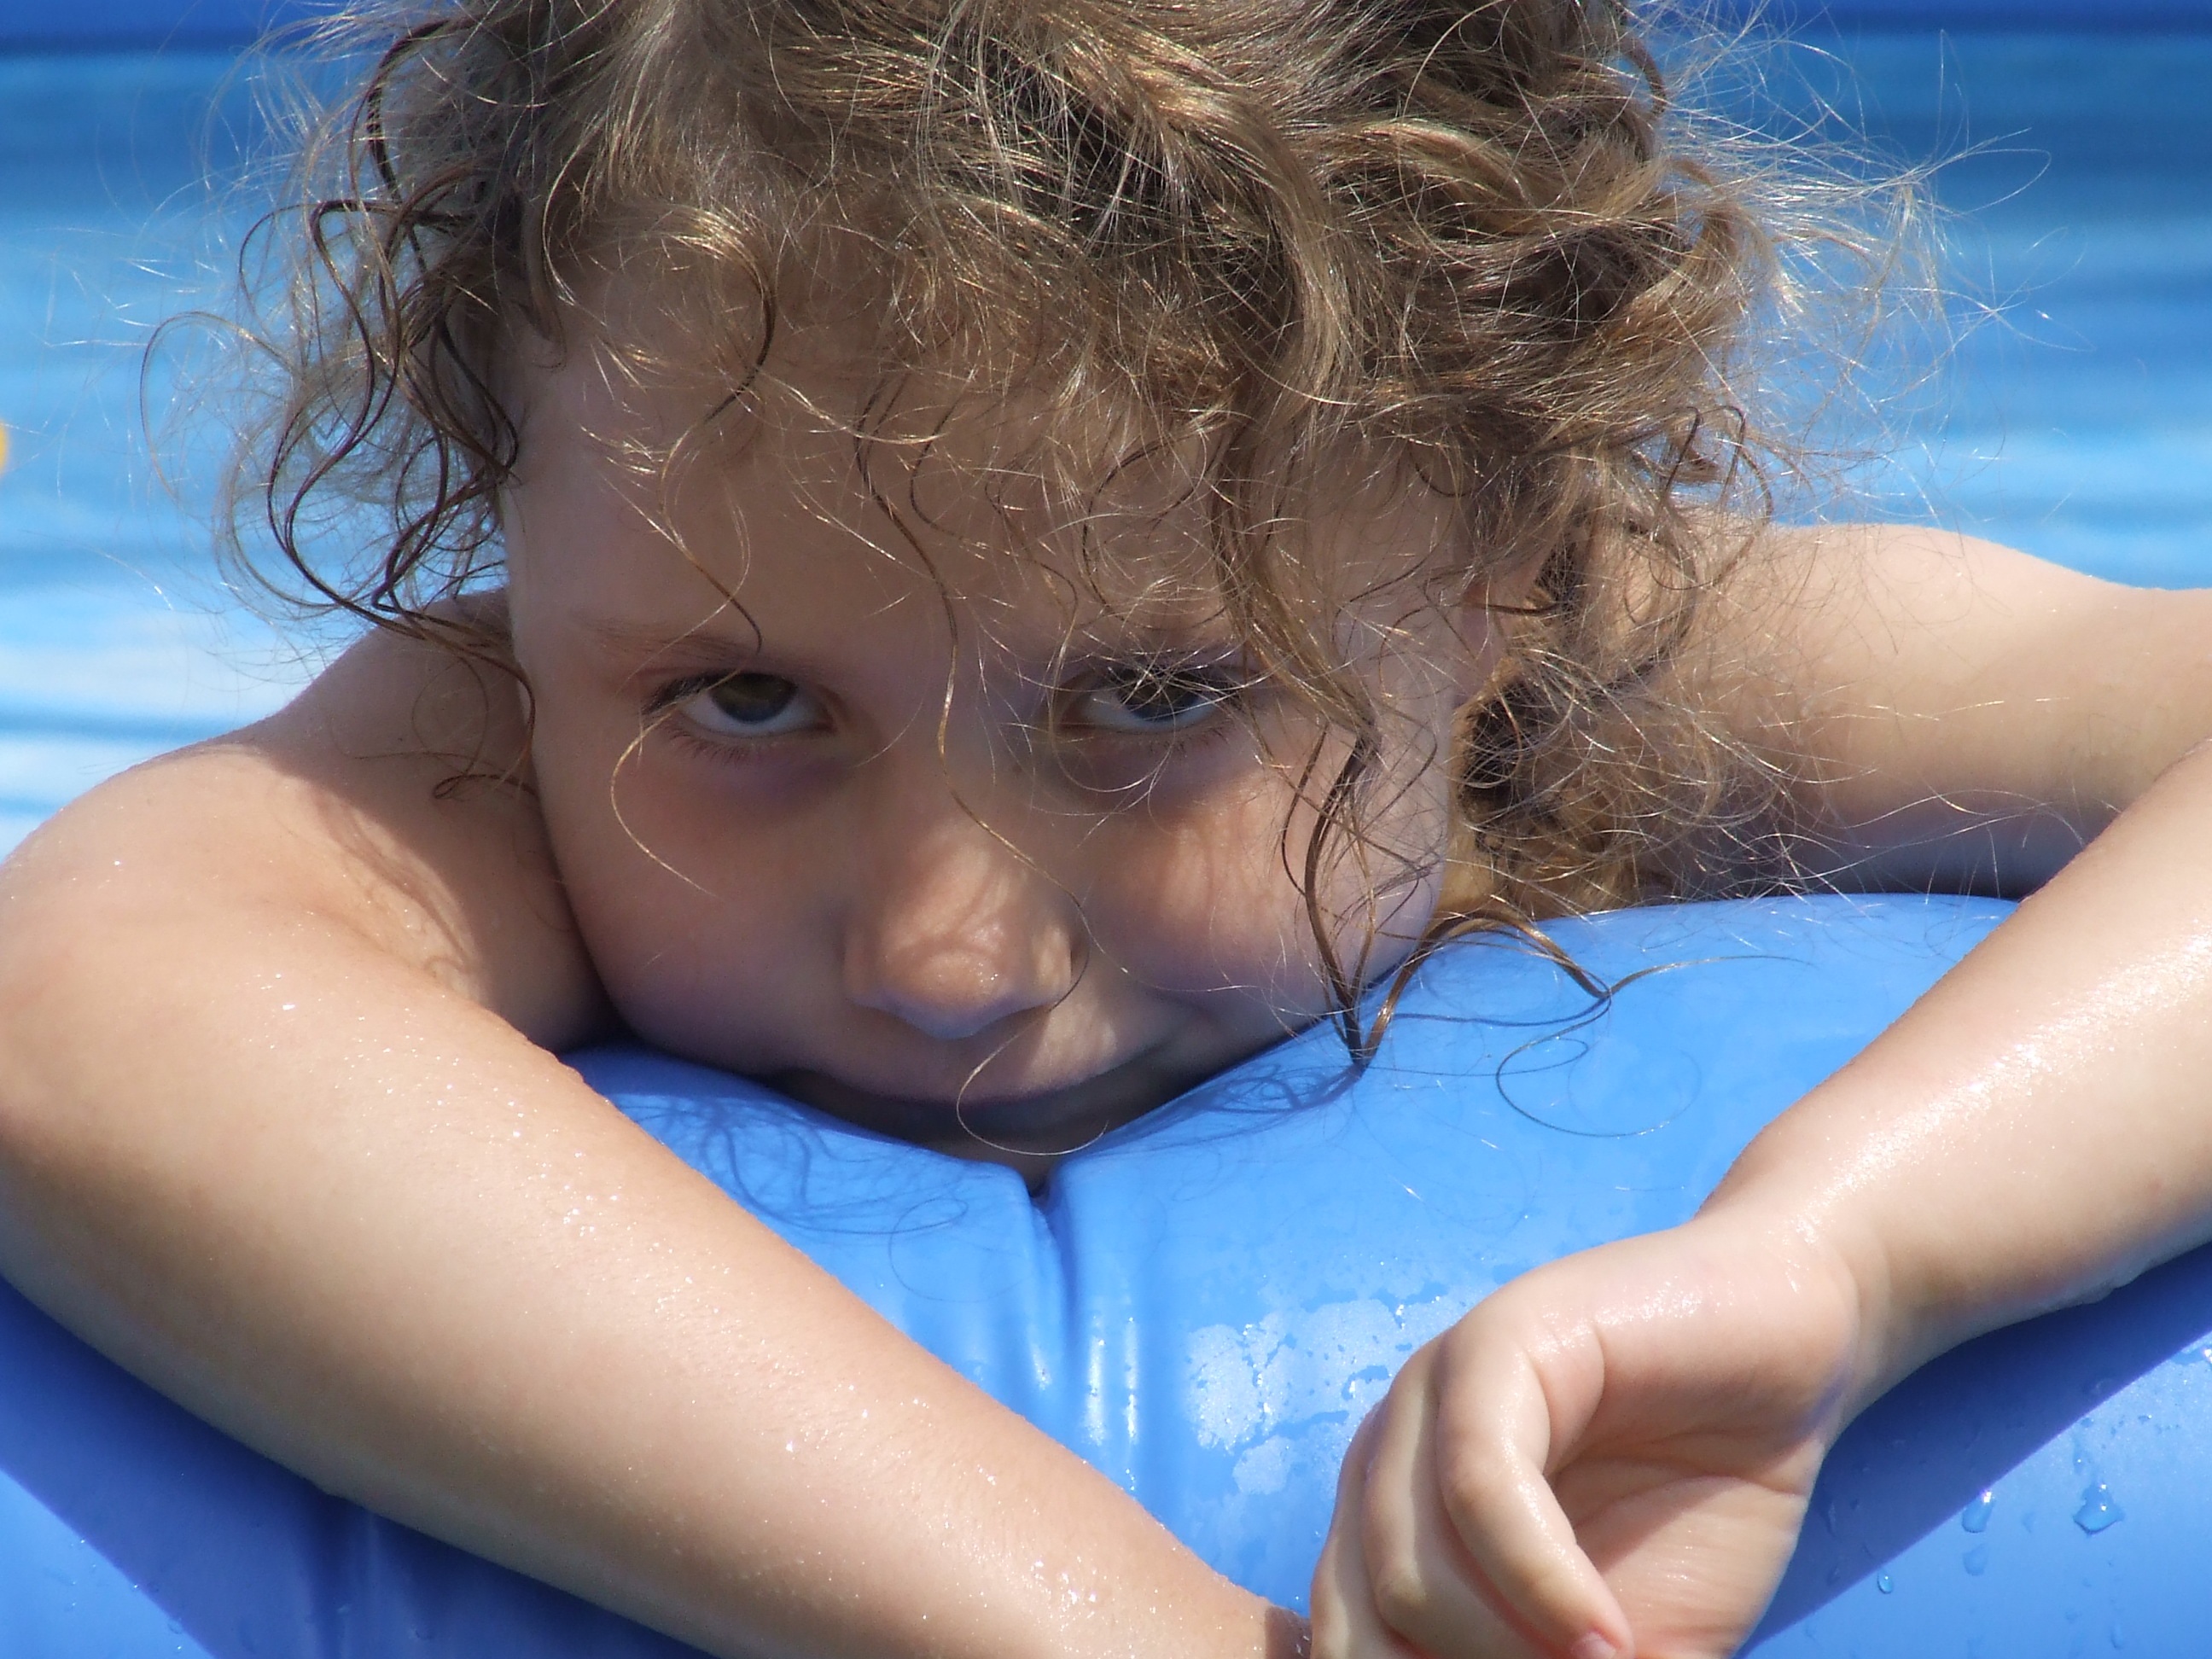
water, person, girl, view, summer, swim, portrait, model, swimming pool, child, blue, facial expression, smile, face, fun, infant, skin, beauty, curls, emotion, photo shoot